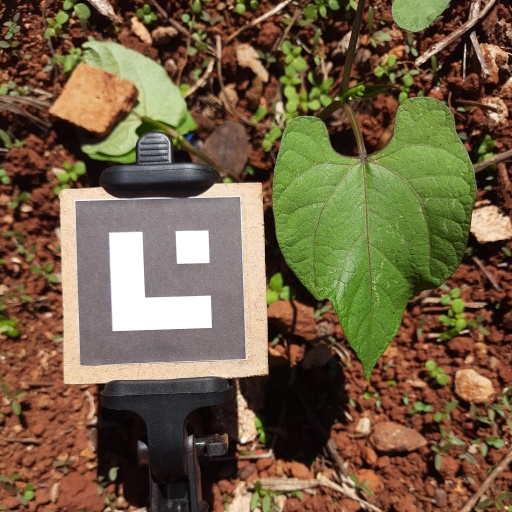
Observations: wavy surface, no eating holes, under sunlight